Rhodesia Railways 16A class

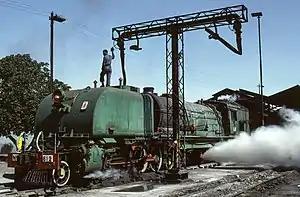
NRZ 16A class No. 612, at Thomson Junction, August 1992

The Rhodesia Railways 16A class, will later become Zambia Railways and National Railways of Zimbabwe 16A classes.